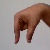
The image shows a hand gesture representing the letter 'Q' in Indian Sign Language.